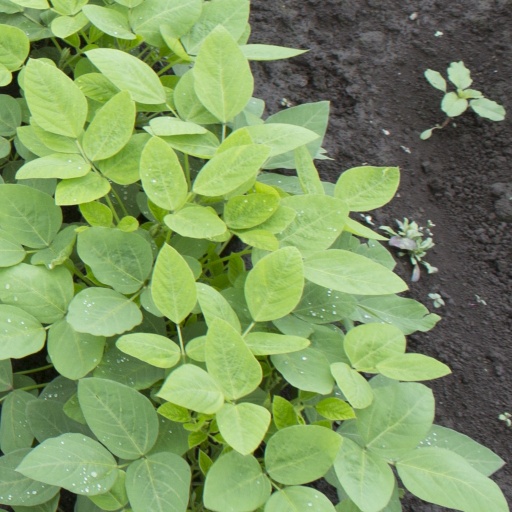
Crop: soybean